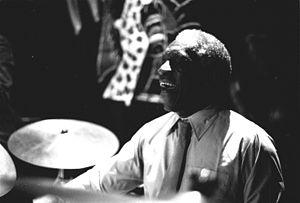
Le batteur américain de jazz Art Blakey en concert avec son orchestre ""The Jazz Messengers"" à Plougonven (Bretagne, France) en 1985."
Arthur « Art » Blakey, aussi appelé Abdullah Ibn Buhaina, est né le 11 octobre 1919 à Pittsburgh, en Pennsylvanie et mort le 16 octobre 1990 est un batteur et chef d'orchestre de jazz américain.
Le Grammy Award du meilleur album de jazz instrumental est un prix décerné chaque année depuis 1959 lors de la cérémonie des Grammy Awards.
Le NEA Jazz Masters Fellowship est une récompense remise tous les ans depuis 1982 par le National Endowment for the Arts à des musiciens de jazz à la carrière établie en reconnaissance de leur œuvre.